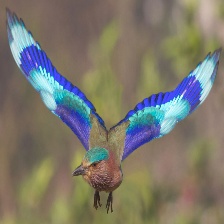
Species: INDIAN ROLLER
Scientific name: CORACIAS BENGHALENSIS